NBC Sunday Night Football

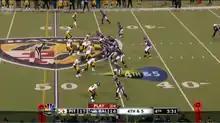
The scoring banner used from 2009 to 2011 (regular season).

NBC's bottom-line scoring banner underwent a significant revamp for the 2009 season, although it debuted during NBC's Super Bowl XLIII coverage on February 1, 2009. The changes included presenting downs and yardage in a feather derived from NBC's iconic peacock logo in the colors of the team currently on offense. In addition, when a team scores a touchdown, the banner will open, the team's logo and initials will slide to the left of the banner and "TOUCHDOWN" is displayed in the remainder of the banner. After a few moments, the banner will show the drive information. Then the banner returns to normal and show the change in the team's score. Additionally (beginning with Week 9), timeout indicators were added below each team's respective scores. For the 2010 season, the timeout indicators were changed to three white trapezoids below the team abbreviations, and the play clock was moved from above the team in possession of the football to above the game clock (for the final two minutes of regulation and if necessary, overtime). The down markers also changed in 2010, which is now featuring the team logo next to the down marker.